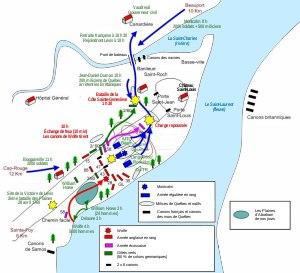
La bataille des Plaines d'Abraham s'est déroulée le 13 septembre 1759 durant la guerre de la conquête à Québec, en Nouvelle-France.